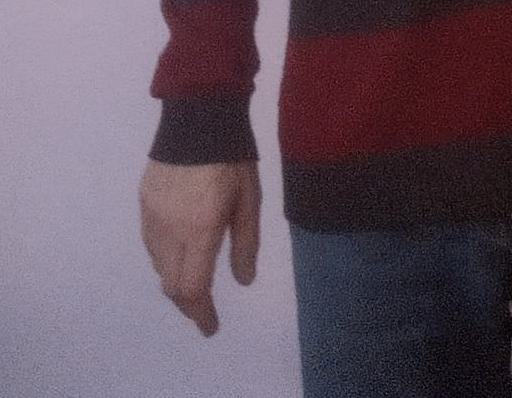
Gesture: no_gesture